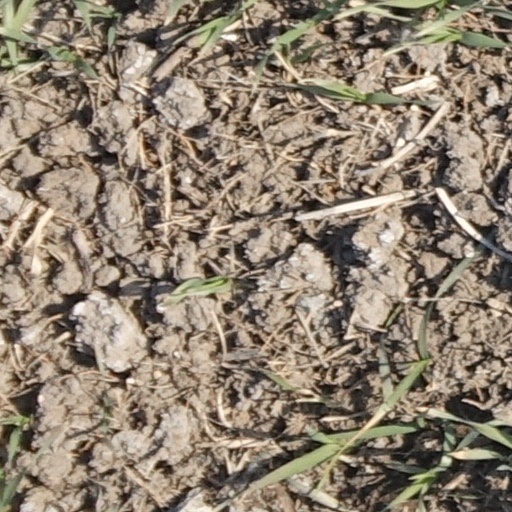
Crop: wheat